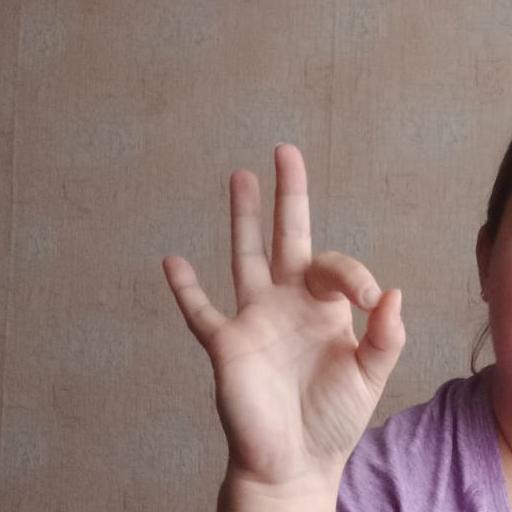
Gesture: ok